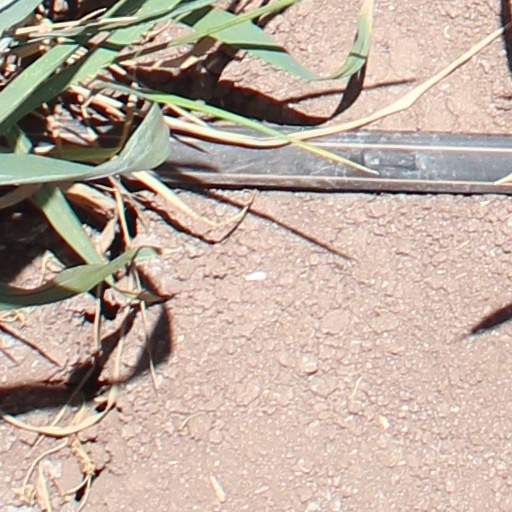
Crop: wheat